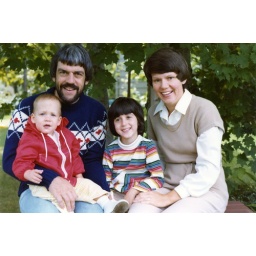
What a cute family - and the bowl cut is very in